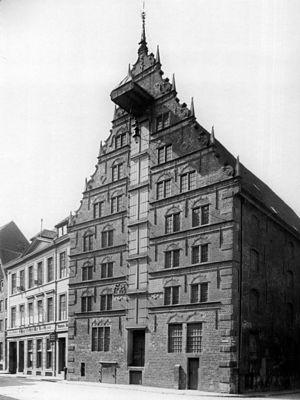
La renaissance de la Weser est une forme de style architectural de la Renaissance que l'on trouve principalement dans le bassin de la Weser, fleuve du nord-ouest de l'Allemagne, ce style étant relativement bien conservé dans les villes de la région.